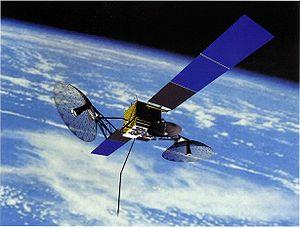
Un Tracking and Data Relay Satellite est un satellite de télécommunications du Tracking and Data Relay Satellite System utilisé par la NASA et d'autres agences gouvernementales aux États-Unis pour communiquer avec des satellites ou la Station spatiale internationale. Le système a été développé pour remplacer un réseau existant de stations au sol qui permettait la communication avec les vols habités de la NASA. Le but premier était d'améliorer le temps où la navette était en communication avec le sol et d'augmenter la quantité de données qui pouvaient être transférées.